Lost in Space (2018 TV series)

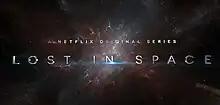
Series logotype

Lost in Space is an American science fiction television series following the adventures of a family of space colonists whose ship veers off course. The series is a reimagining of the 1965 series of the same name, inspired by the 1812 novel "The Swiss Family Robinson" and the 1962 Gold Key comic book "Space Family Robinson", created by Del Connell and artist Dan Spiegle.